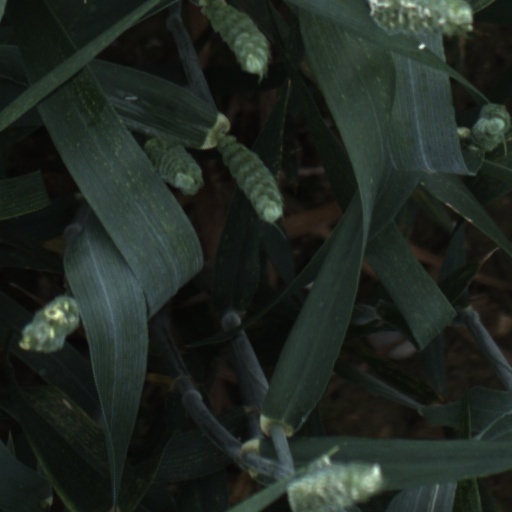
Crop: wheat